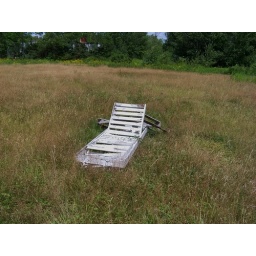
One of the old wooden lounge chair still remains by the Commodore Pool.